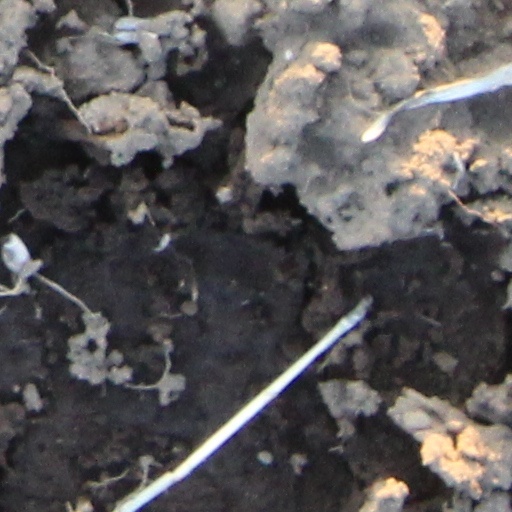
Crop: wheat